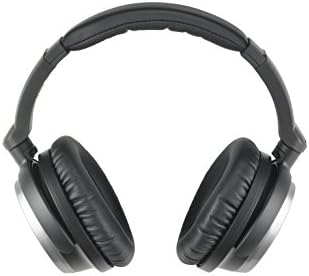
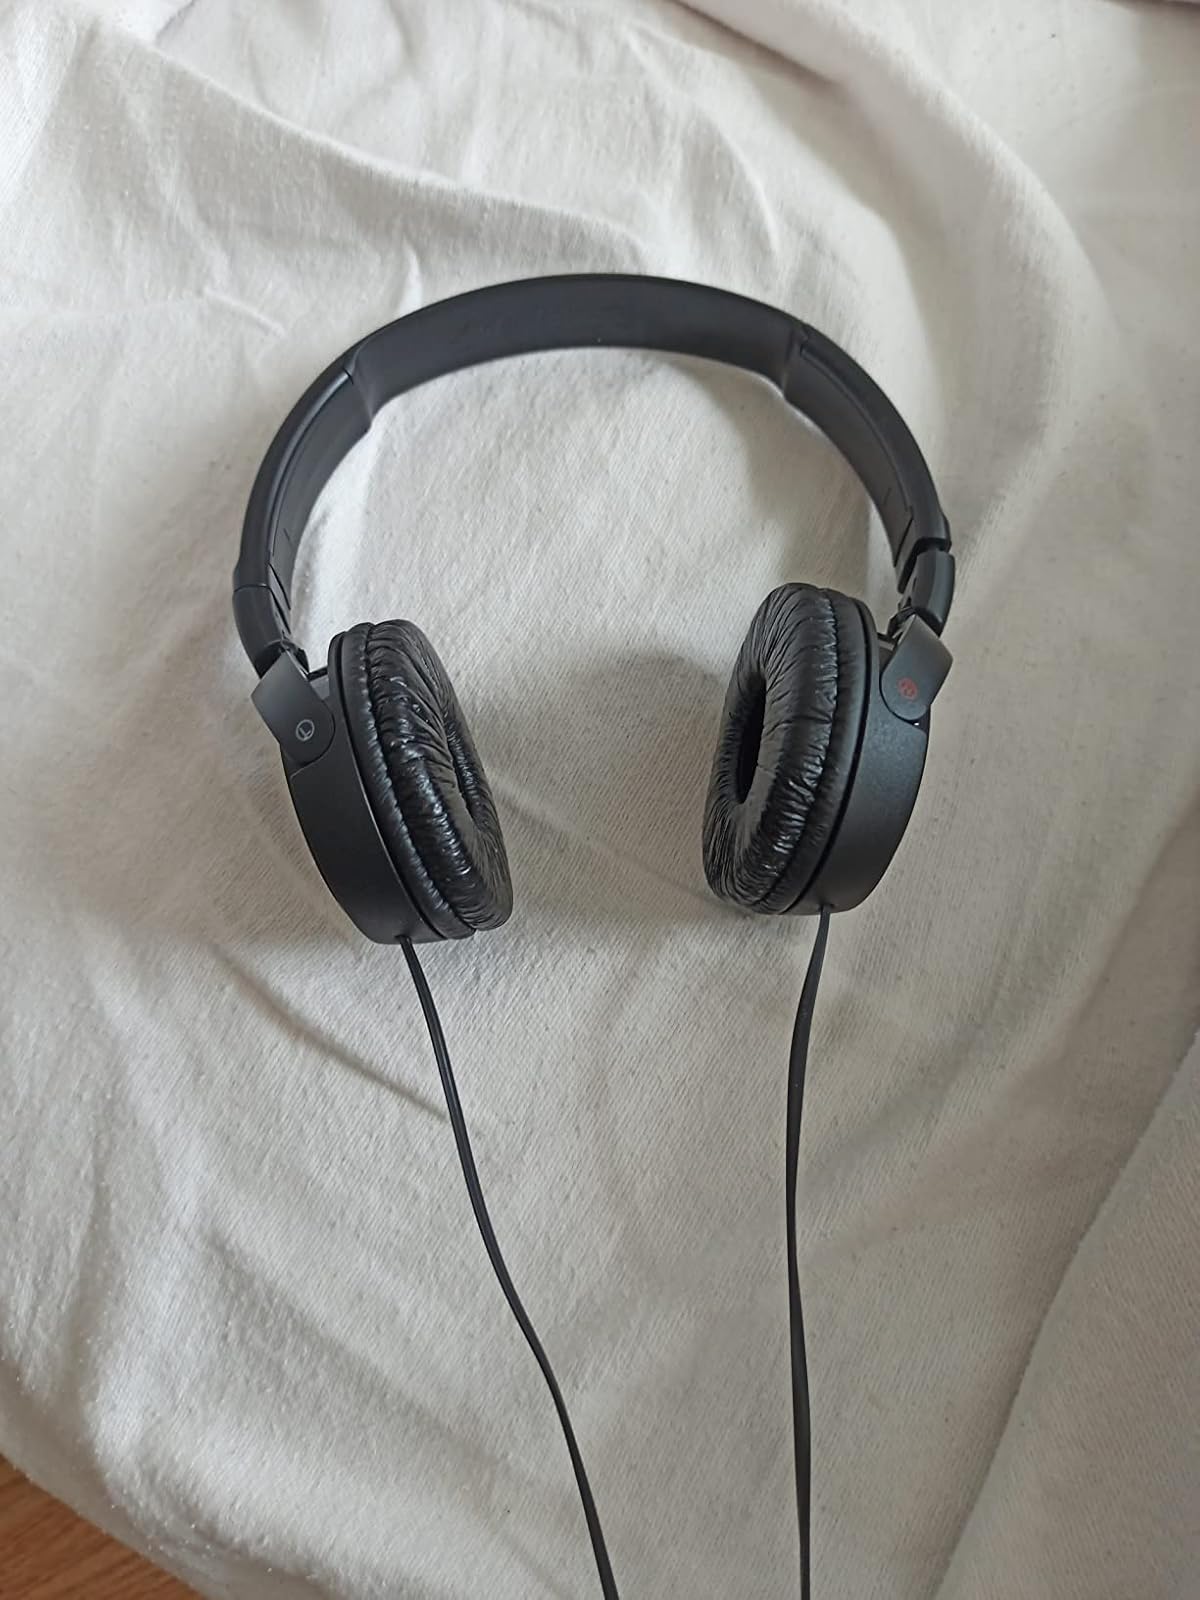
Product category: headphones
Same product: no